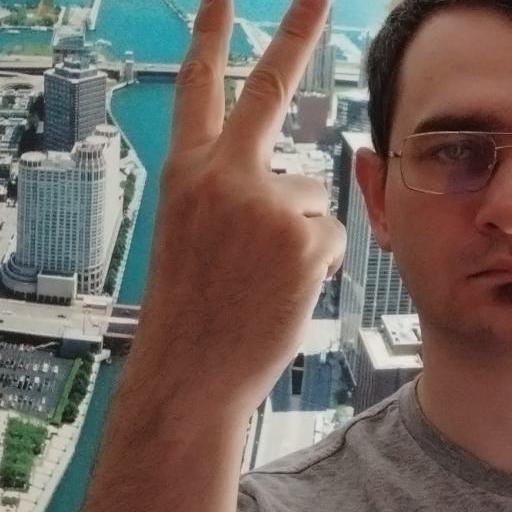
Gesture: peace_inverted